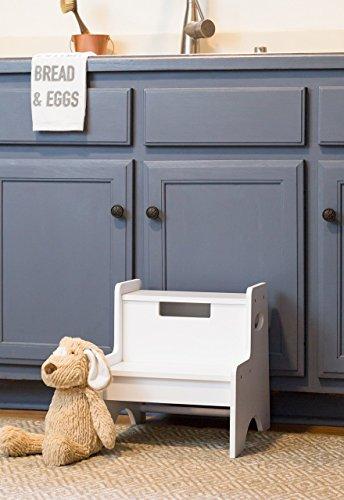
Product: Wildkin Pink Wooden Two-Step Stool for Kids and Adults, Perfect for Kitchen or Bathroom Use, Stepping Stool Features Two Convenient Carrying Handles, Suitable for Individuals Up To 200lbs
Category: Home & Kitchen | Furniture | Kids' Furniture | Step Stools
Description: CLASSIC LOOK – Wildkin’s Two-Step Stool features timeless wooden finishes for a look that fits perfectly in any home.
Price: $33.99
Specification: ProductDimensions:15x13x16inches|ItemWeight:9.25pounds|ShippingWeight:9.25pounds(Viewshippingratesandpolicies)|ASIN:B0734SNKGT|Itemmodelnumber:TSS00157|Manufacturerrecommendedage:3-6months